Hellenistic influence on Indian art

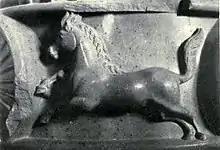
The horse motif on the Sarnath Lion Capital of Ashoka is often described as an example of Hellenistic realism.

Greek columns of the 6th century BCE such as the Sphinx of Naxos, a 12.5m Ionic column crowned by a sitting animal in the religious center of Delphi, may have been an inspiration for the pillars of Ashoka. Many similar columns crowned by sphinxes were discovered in ancient Greece, as in Sparta, Athens or Spata, and some were used as funerary steles. The Greek sphinx, a lion with the face of a human female, was considered as having ferocious strength, and was thought of as a guardian, often flanking the entrances to temples or royal tombs. Placing animals on top of a lotiform capital also reminds of Achaemenid columns.